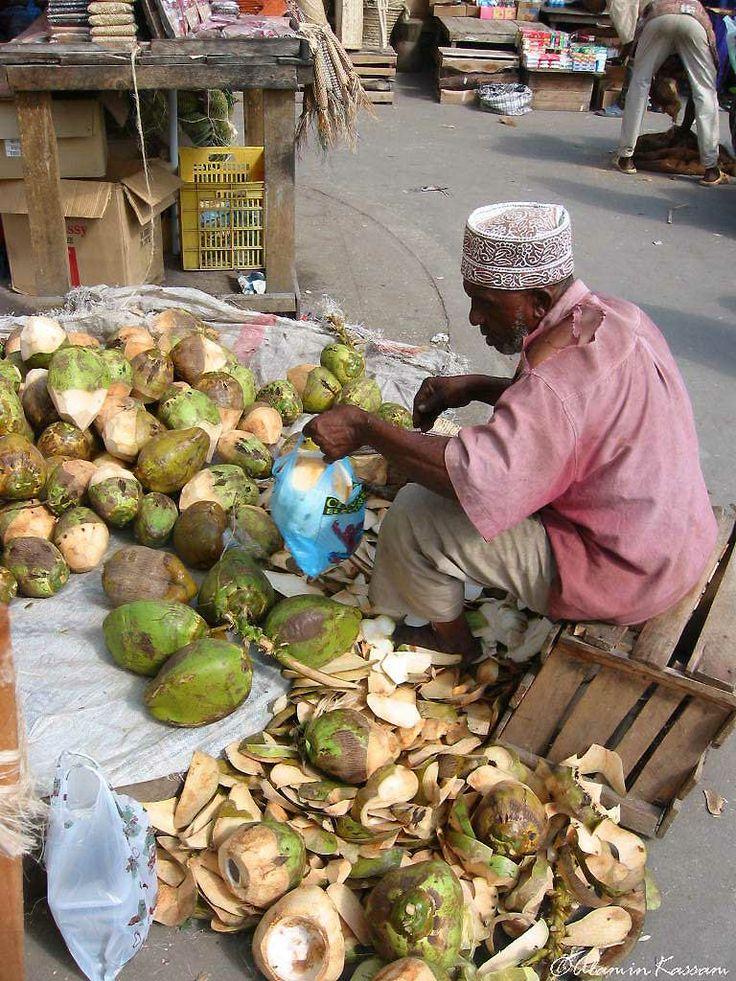
Mzee mmoja aliyekaa kwenye kiti, amevalia kofia ya wallahi. Chini yake ni madafu yaliyo wekwa kwenye gunia mengine yakiwa yamechongwa na kutumika.